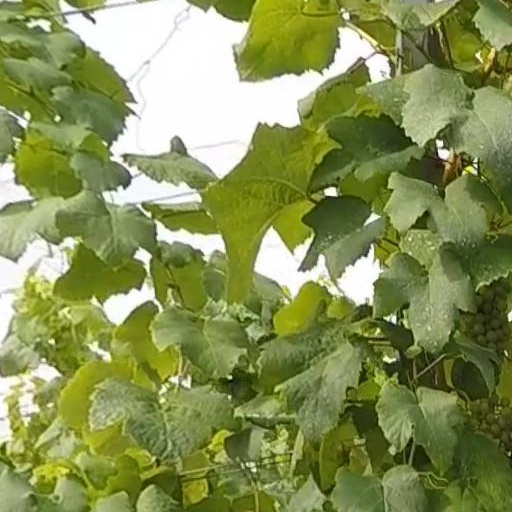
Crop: grape